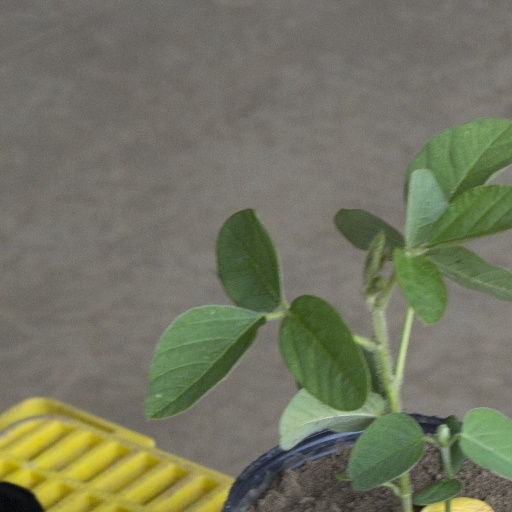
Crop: soybean